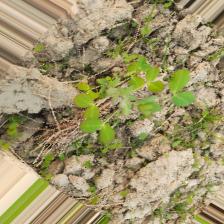
Label: Lentil Rust